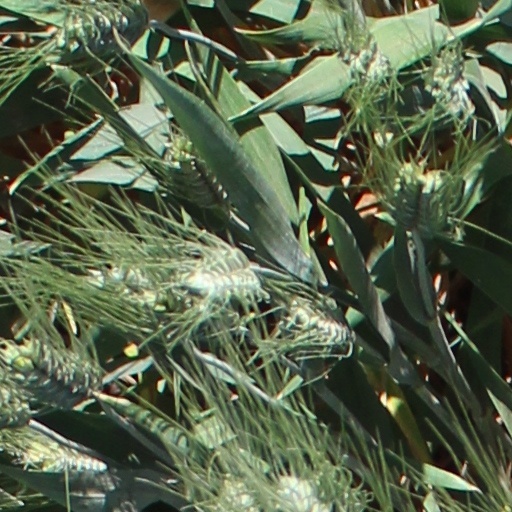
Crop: wheat